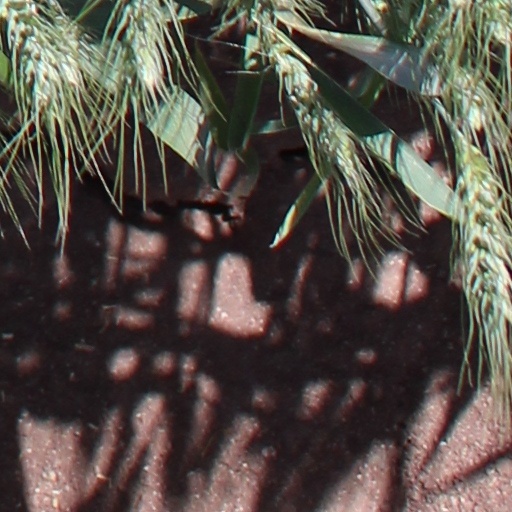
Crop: wheat